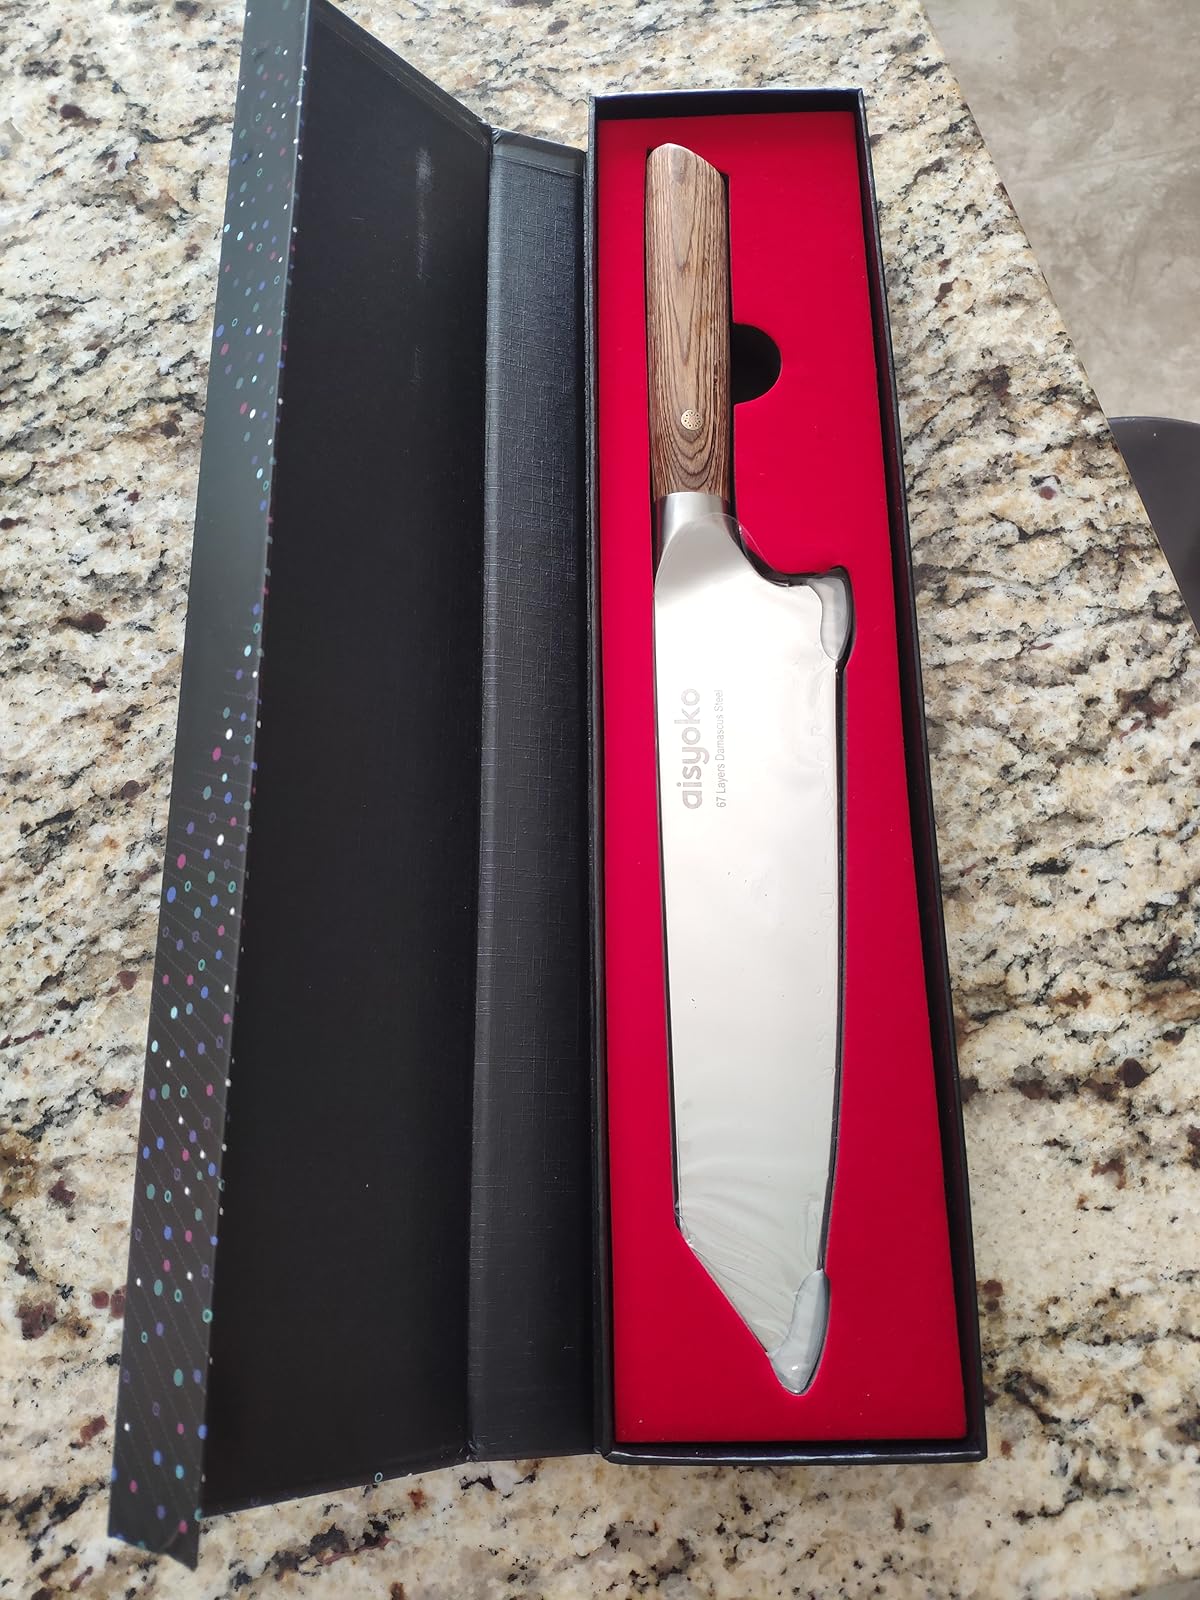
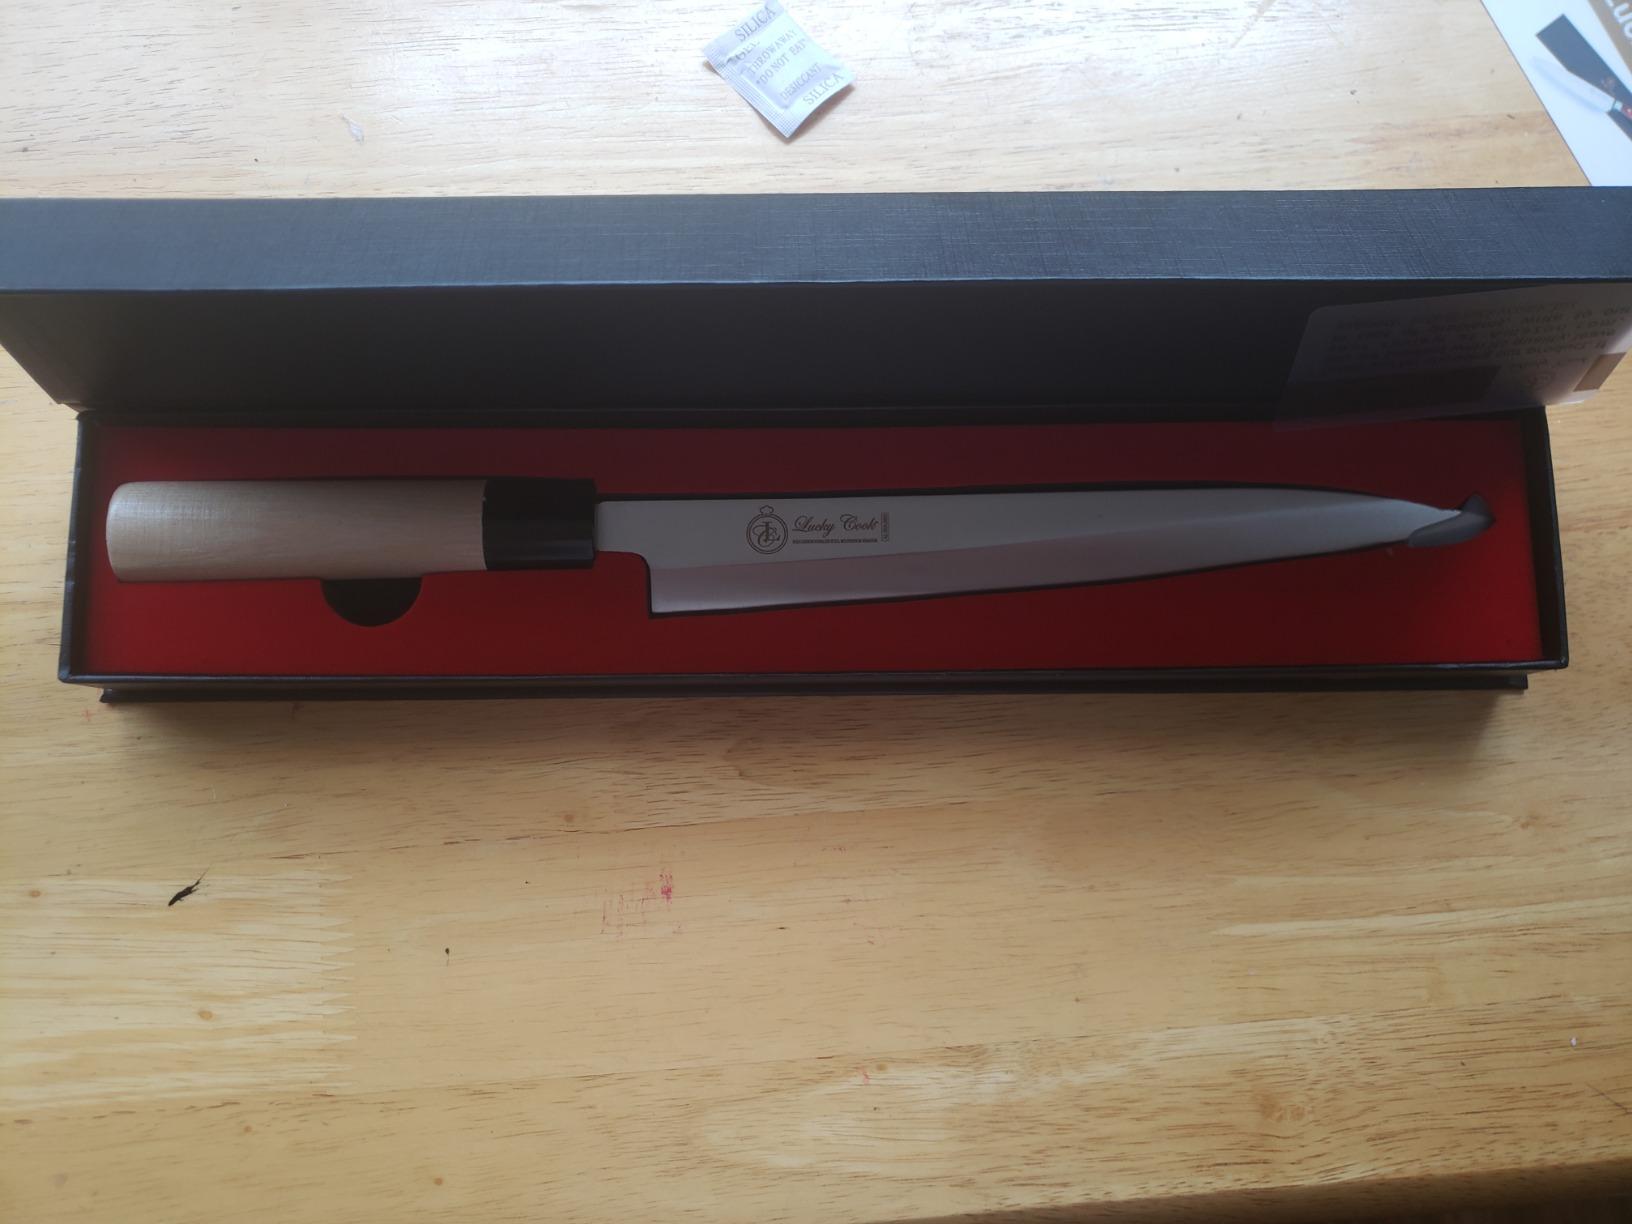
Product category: items_knife
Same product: no